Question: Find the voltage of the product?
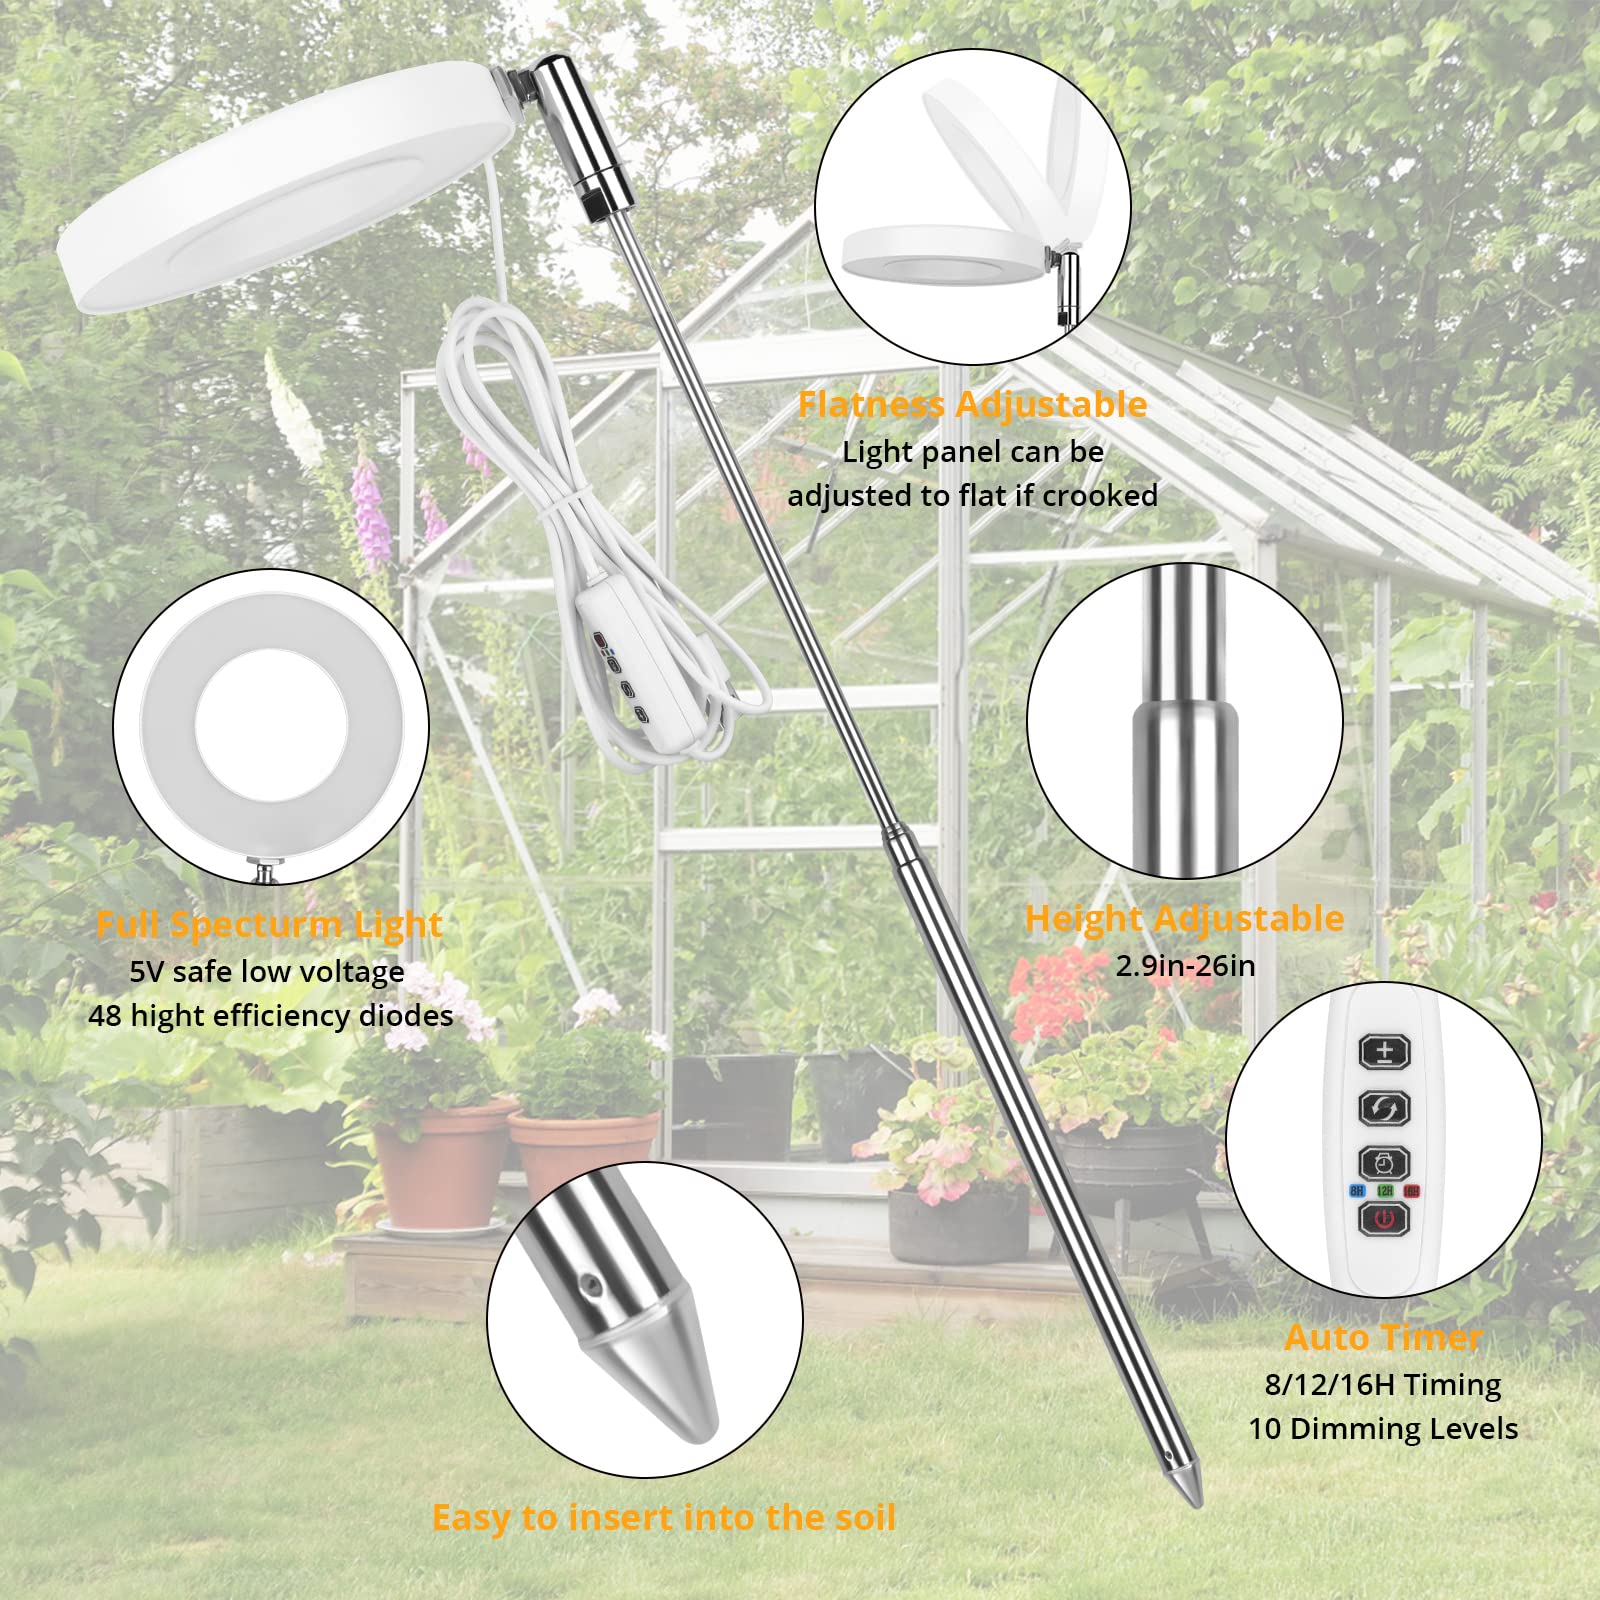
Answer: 5.0 volt